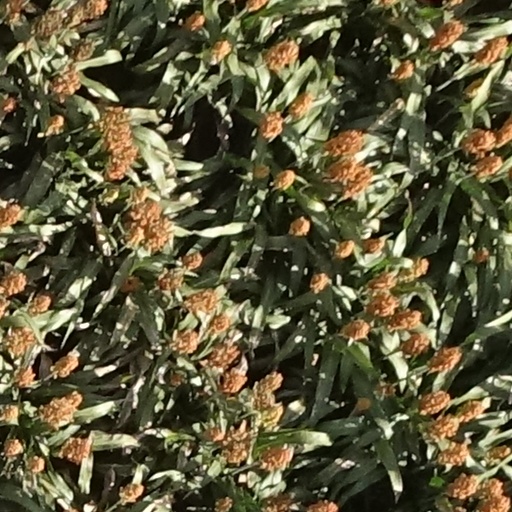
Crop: sorghum